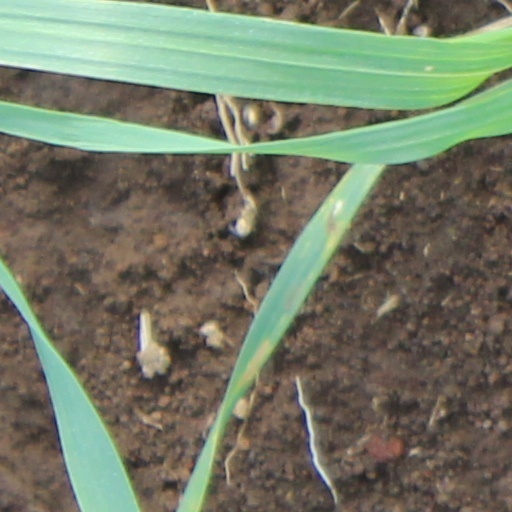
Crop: wheat